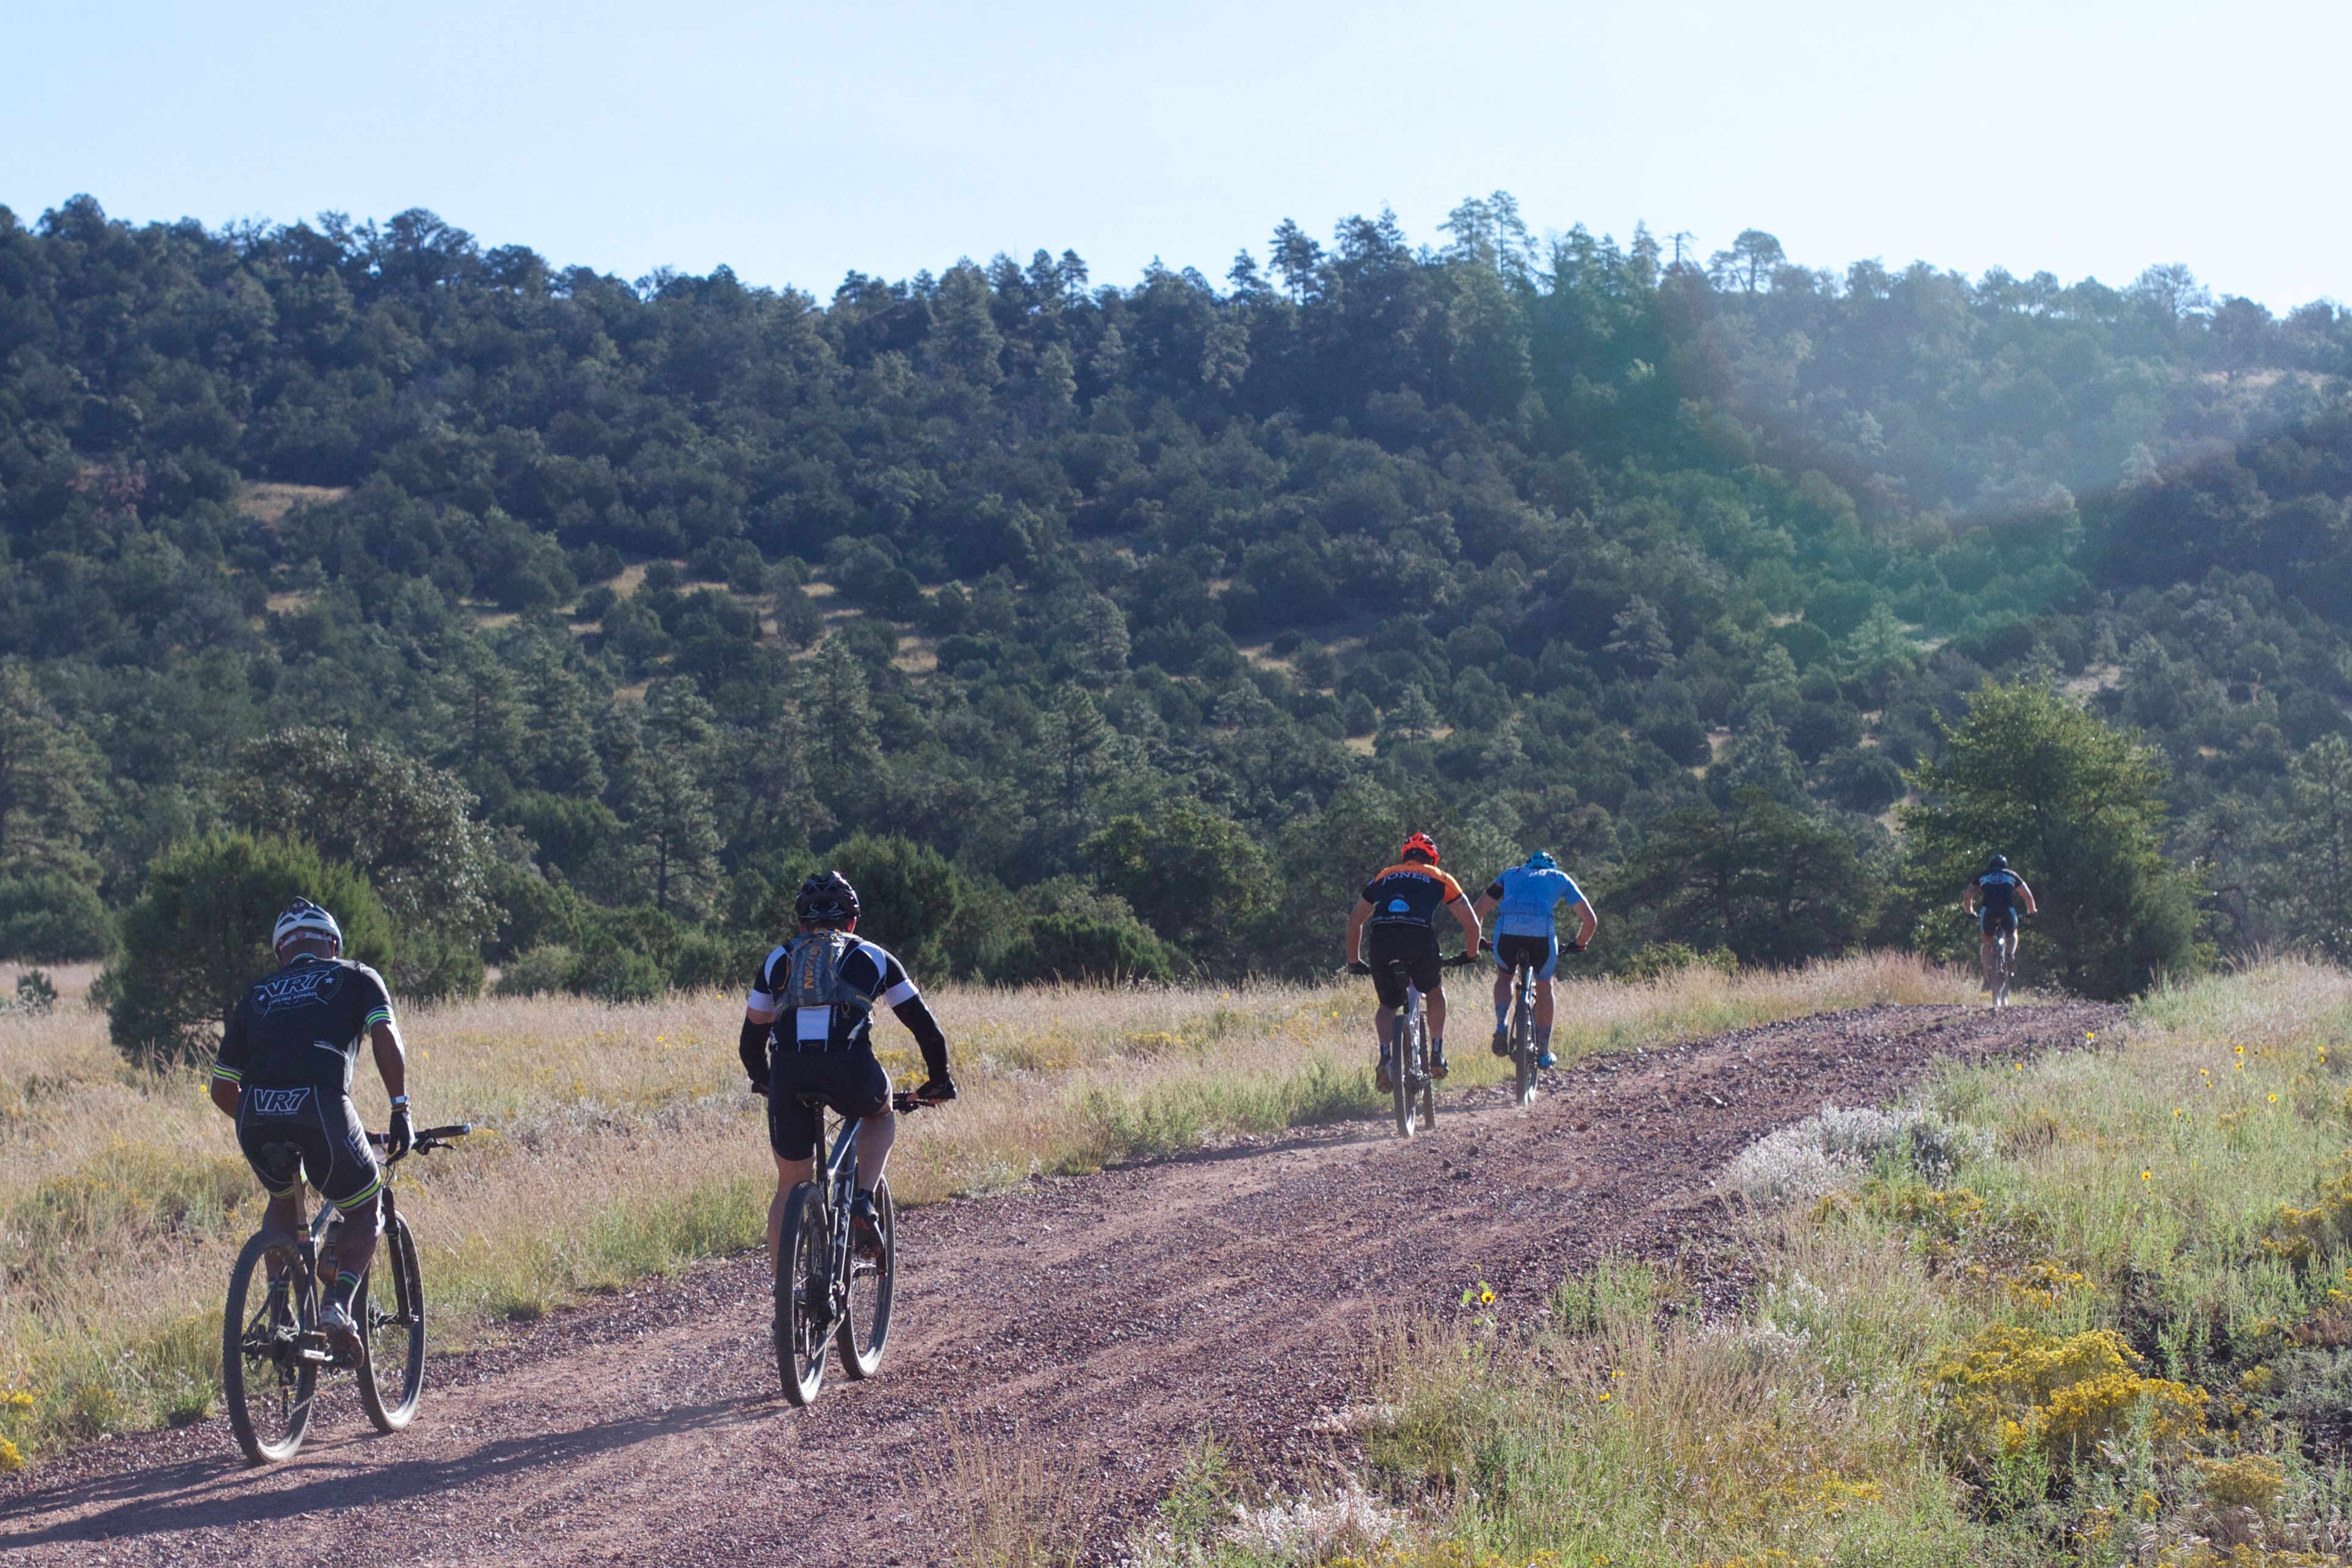
walking, mountain, trail, adventure, bicycle, recreation, vehicle, ridge, mountain bike, cycling, sports, fotr, mountain biking, outdoor recreation, cycle sport